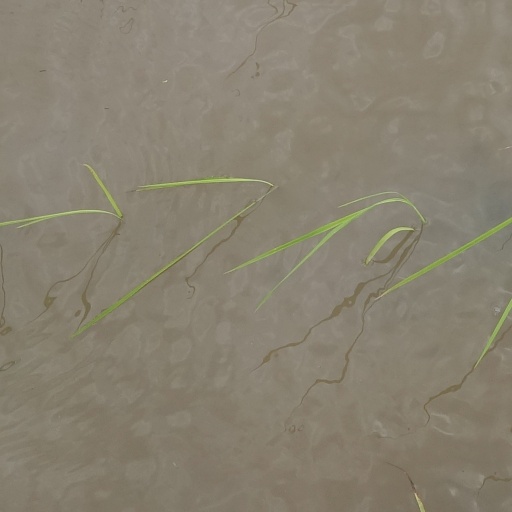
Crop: rice